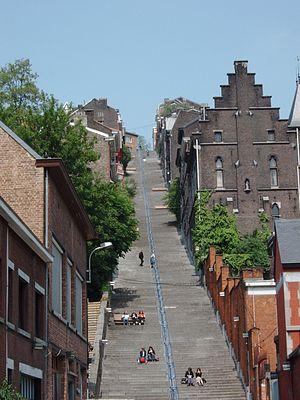
Le sac de Liège a été perpétré à l'automne 1468 par les troupes du duc de Bourgogne Charles le Téméraire à la suite de la troisième révolte anti-bourguignonne de la principauté de Liège et de l'assaut dit des six cents Franchimontois, lors duquel des insurgés attaquèrent par surprise le duc, accompagné du roi Louis XI qui avait pourtant encouragé la révolte. Cet épisode tragique de la vie liégeoise, qui fait suite au précédent sac de Dinant, est l'un des mieux connus des Guerres de Liège.